Combined track and field events

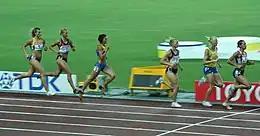
A moment of an 800 metres race, last event in women's heptathlon.

Combined track and field events are competitions in which athletes participate in a number of track and field events, earning points for their performance in each event, which adds to a total points score. Outdoors, the most common combined events are the men's decathlon and the women's heptathlon. Due to stadium limitations, indoor combined events competition have a reduced number of events, resulting in the men's heptathlon and the women's pentathlon. Athletes are allocated points based on an international-standard points scoring system, such as the decathlon scoring table. Other longer combined events do exist, such as the icosathlon (double decathlon) for men and the tetradecathlon for women. Indoors, both men and women compete in the tetradecathlon, with slightly different events to the women's outdoor version.